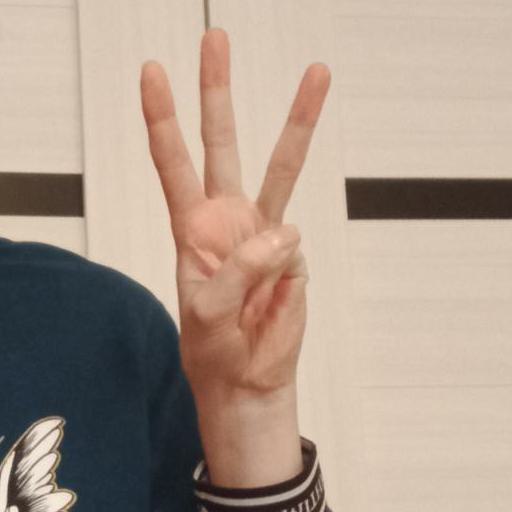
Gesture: three